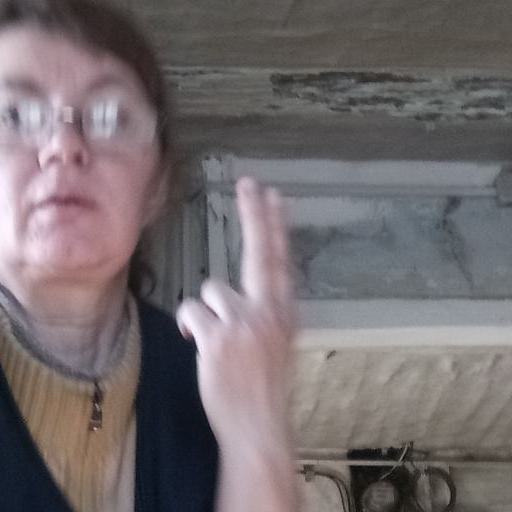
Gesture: two_up_inverted